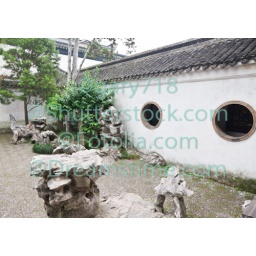
famous shizilin garden (lion forest rock formation) in Suzhou China